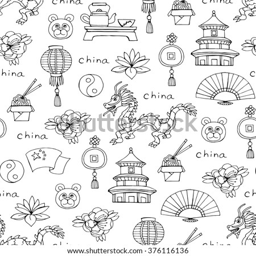
vector seamless pattern with hand drawn isolated symbols on white color .